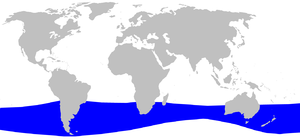
Hvalarter / Undergruppe Odontoceti: tandhvaler / Familie Ziphiidae: Næbhvaler
Dette er en liste over hvalarter. Disse arter samles traditionelt i ordenen hvaler, men palæontologiske og molekylærgenetiske resultater fra de senere år understøtter entydigt at hvalerne er en undergruppe af de parrettåede hovdyr. Listen indeholder mere end 80 nulevende arter, inklusiv flere nyligt beskrevne, og inddelt i de to undergrupper tandhvaler og bardehvaler. Den kinesiste floddelfin er også medtaget, selv om den formentlig er uddød mellem 2005 og 2010.